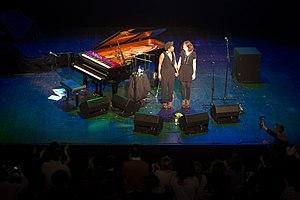
Concert China Moses avec des dessins de Pénélope Bagieu au Festival International de la Bande Dessinée d'Angoulême 2017.
Le 44ᵉ festival international de la bande dessinée d'Angoulême s'est tenu du 26 janvier au 29 janvier 2017.
China, de son nom entier China Moses, est une chanteuse et animatrice de télévision américaine et francophone née le 9 janvier 1978 à Los Angeles en Californie.